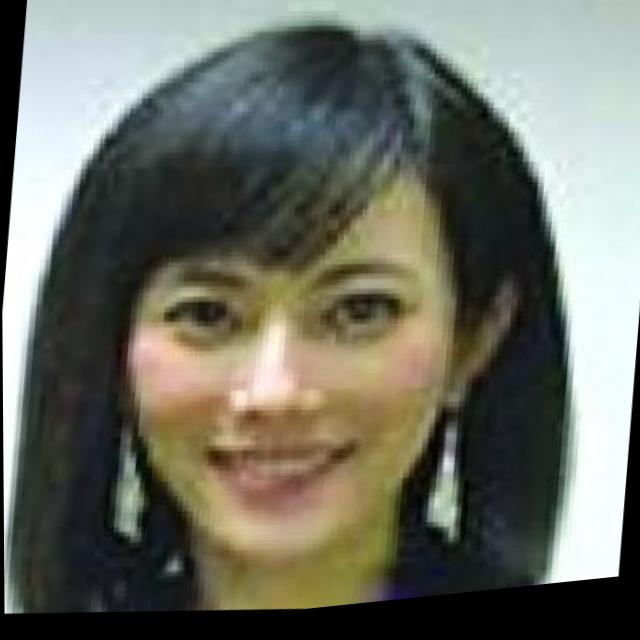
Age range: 21-44